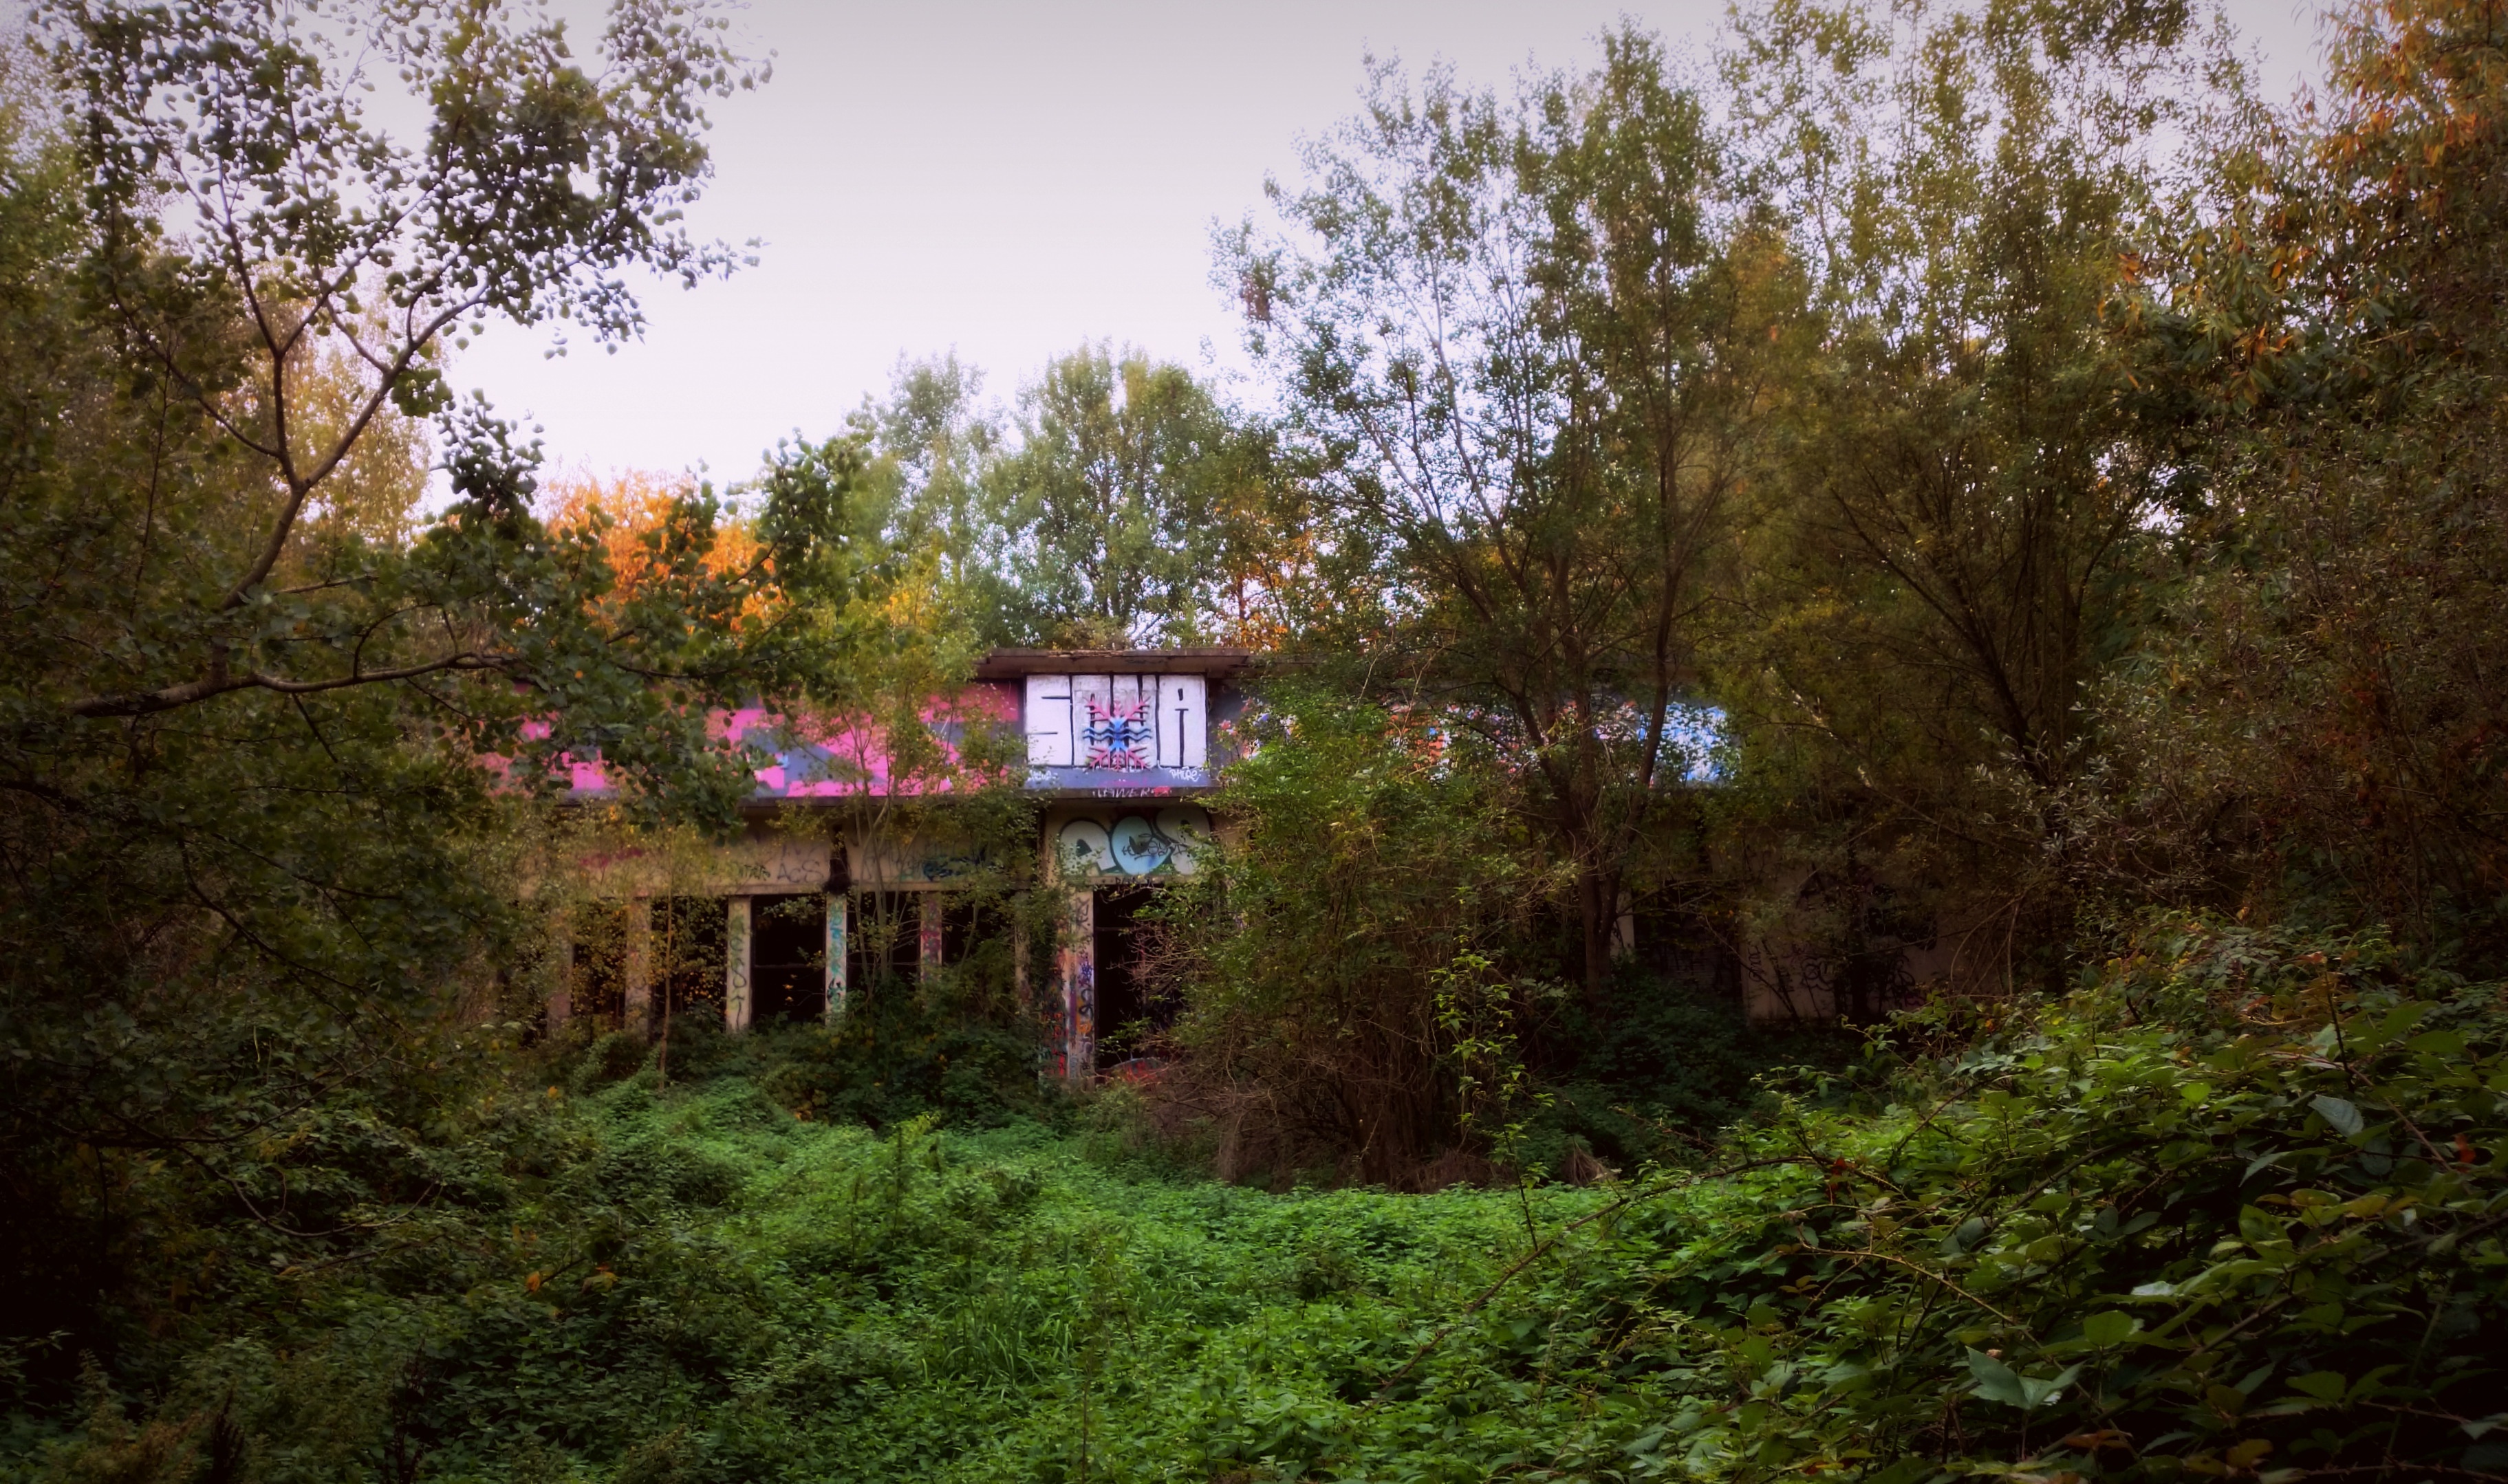
tree, nature, forest, wilderness, trail, leaf, autumn, season, estate, woodland, habitat, rural area, natural environment, woody plant